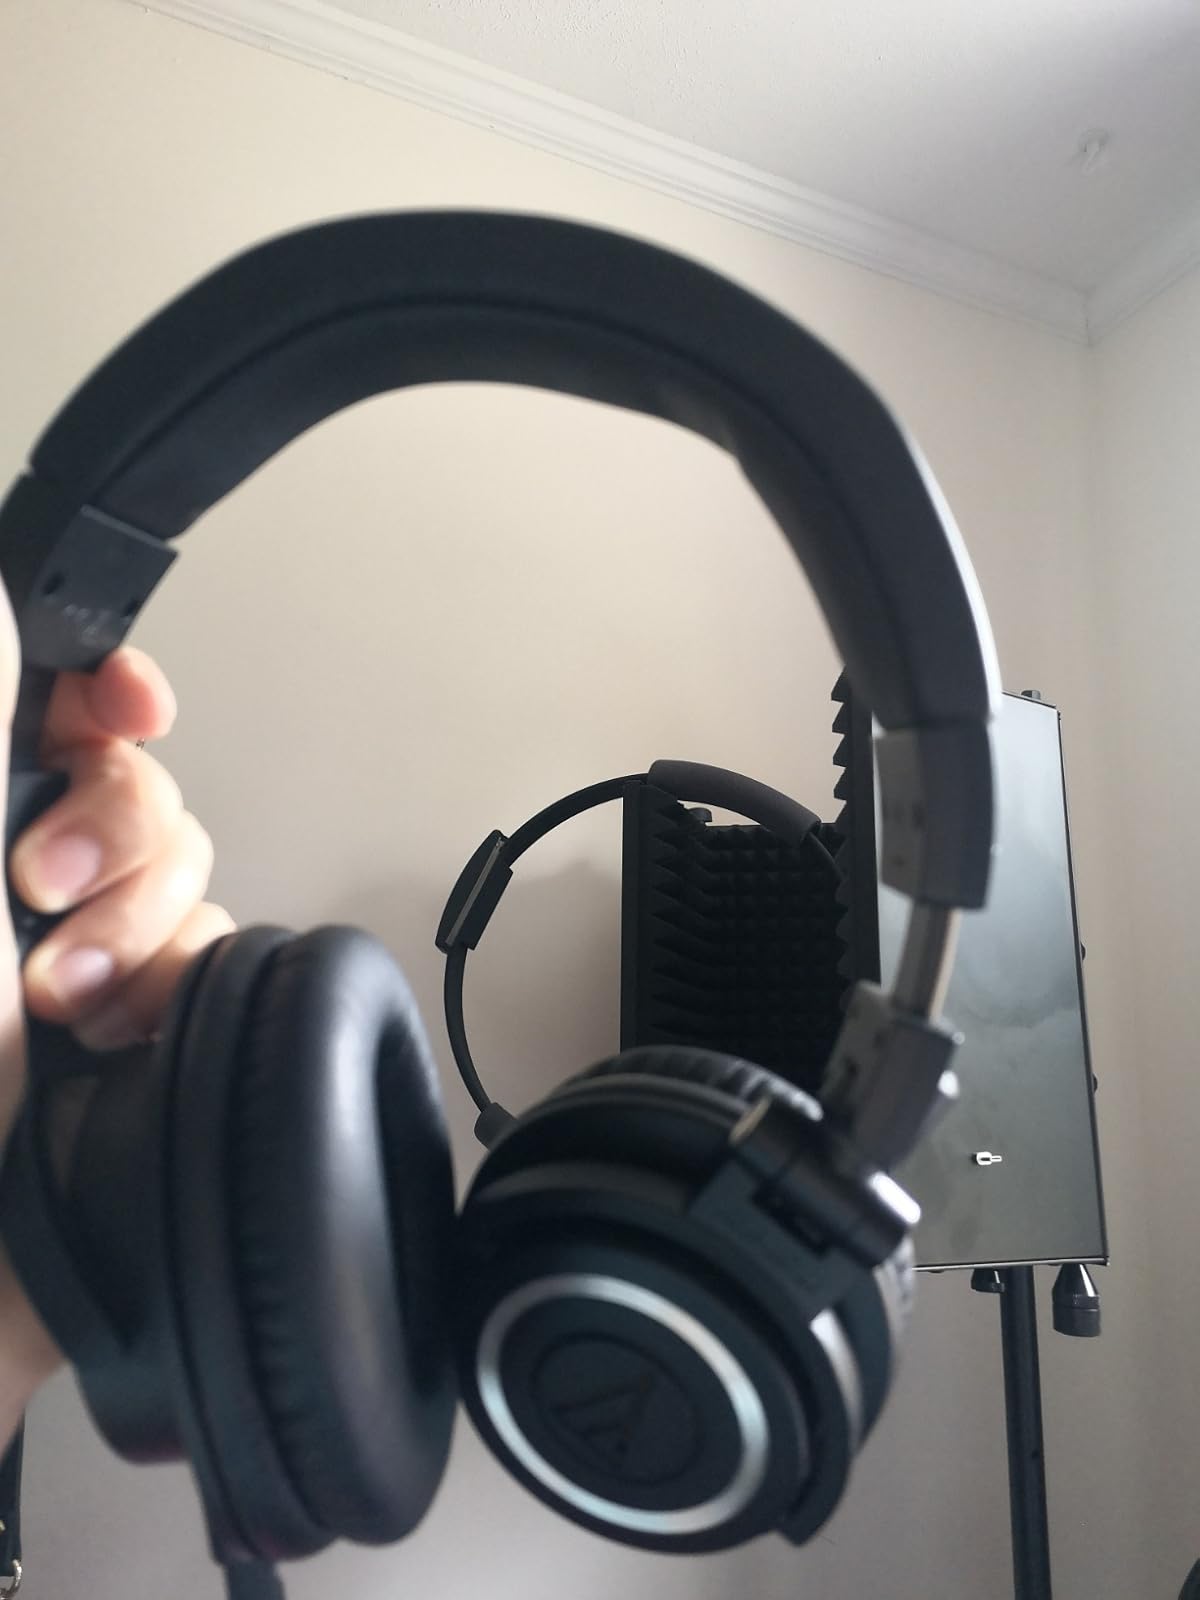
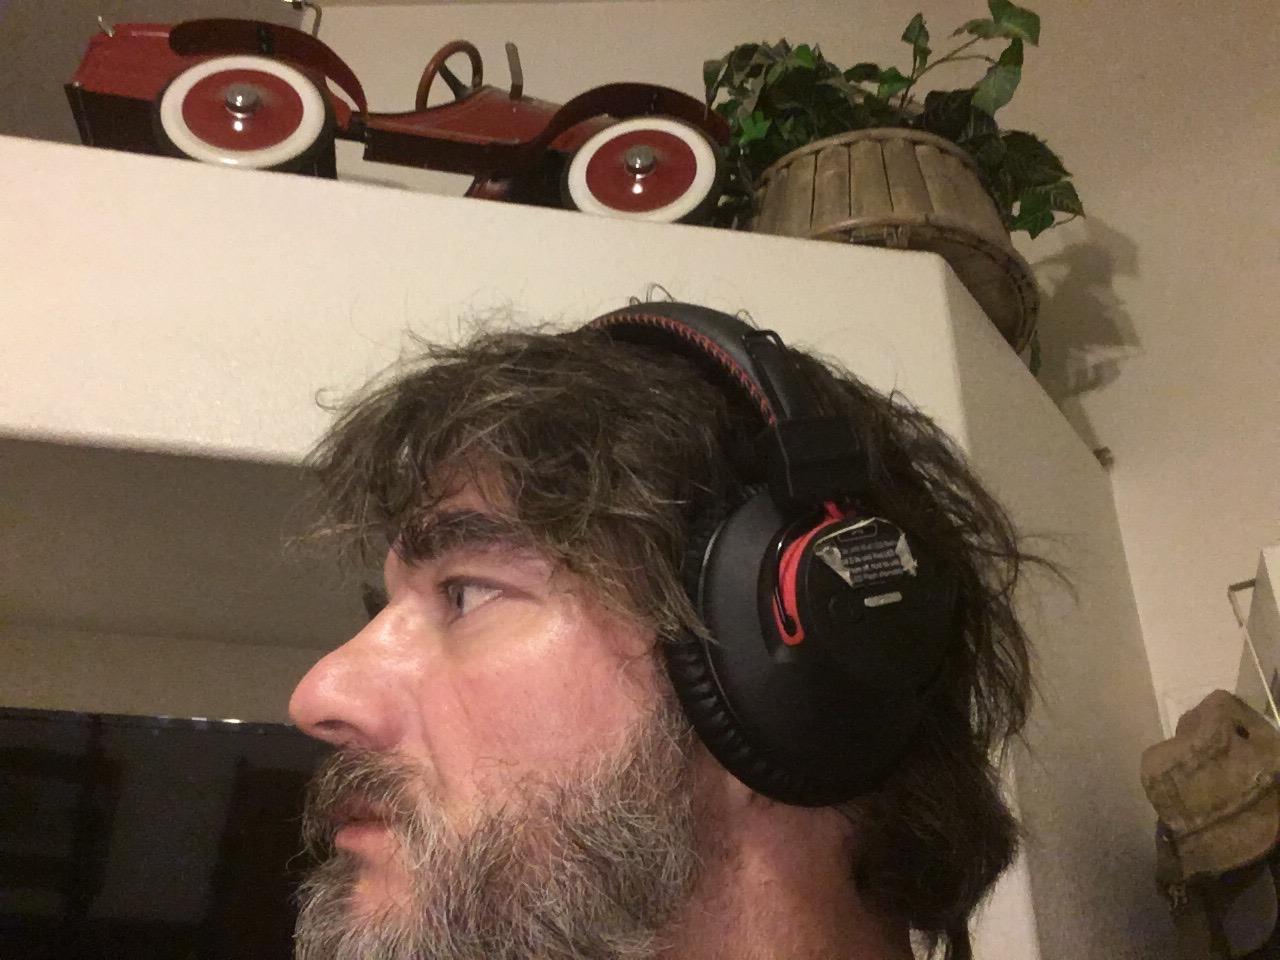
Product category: headphones
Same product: no